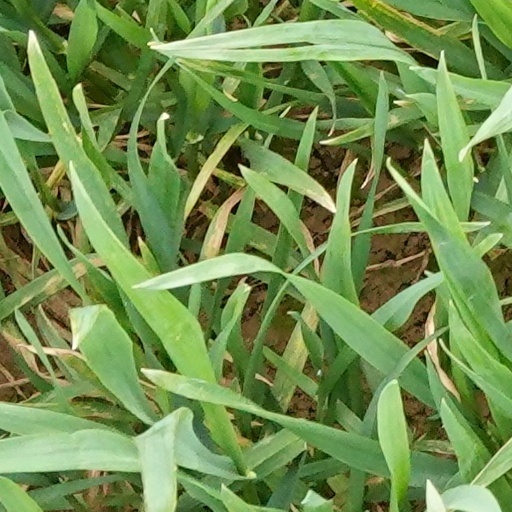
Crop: wheat